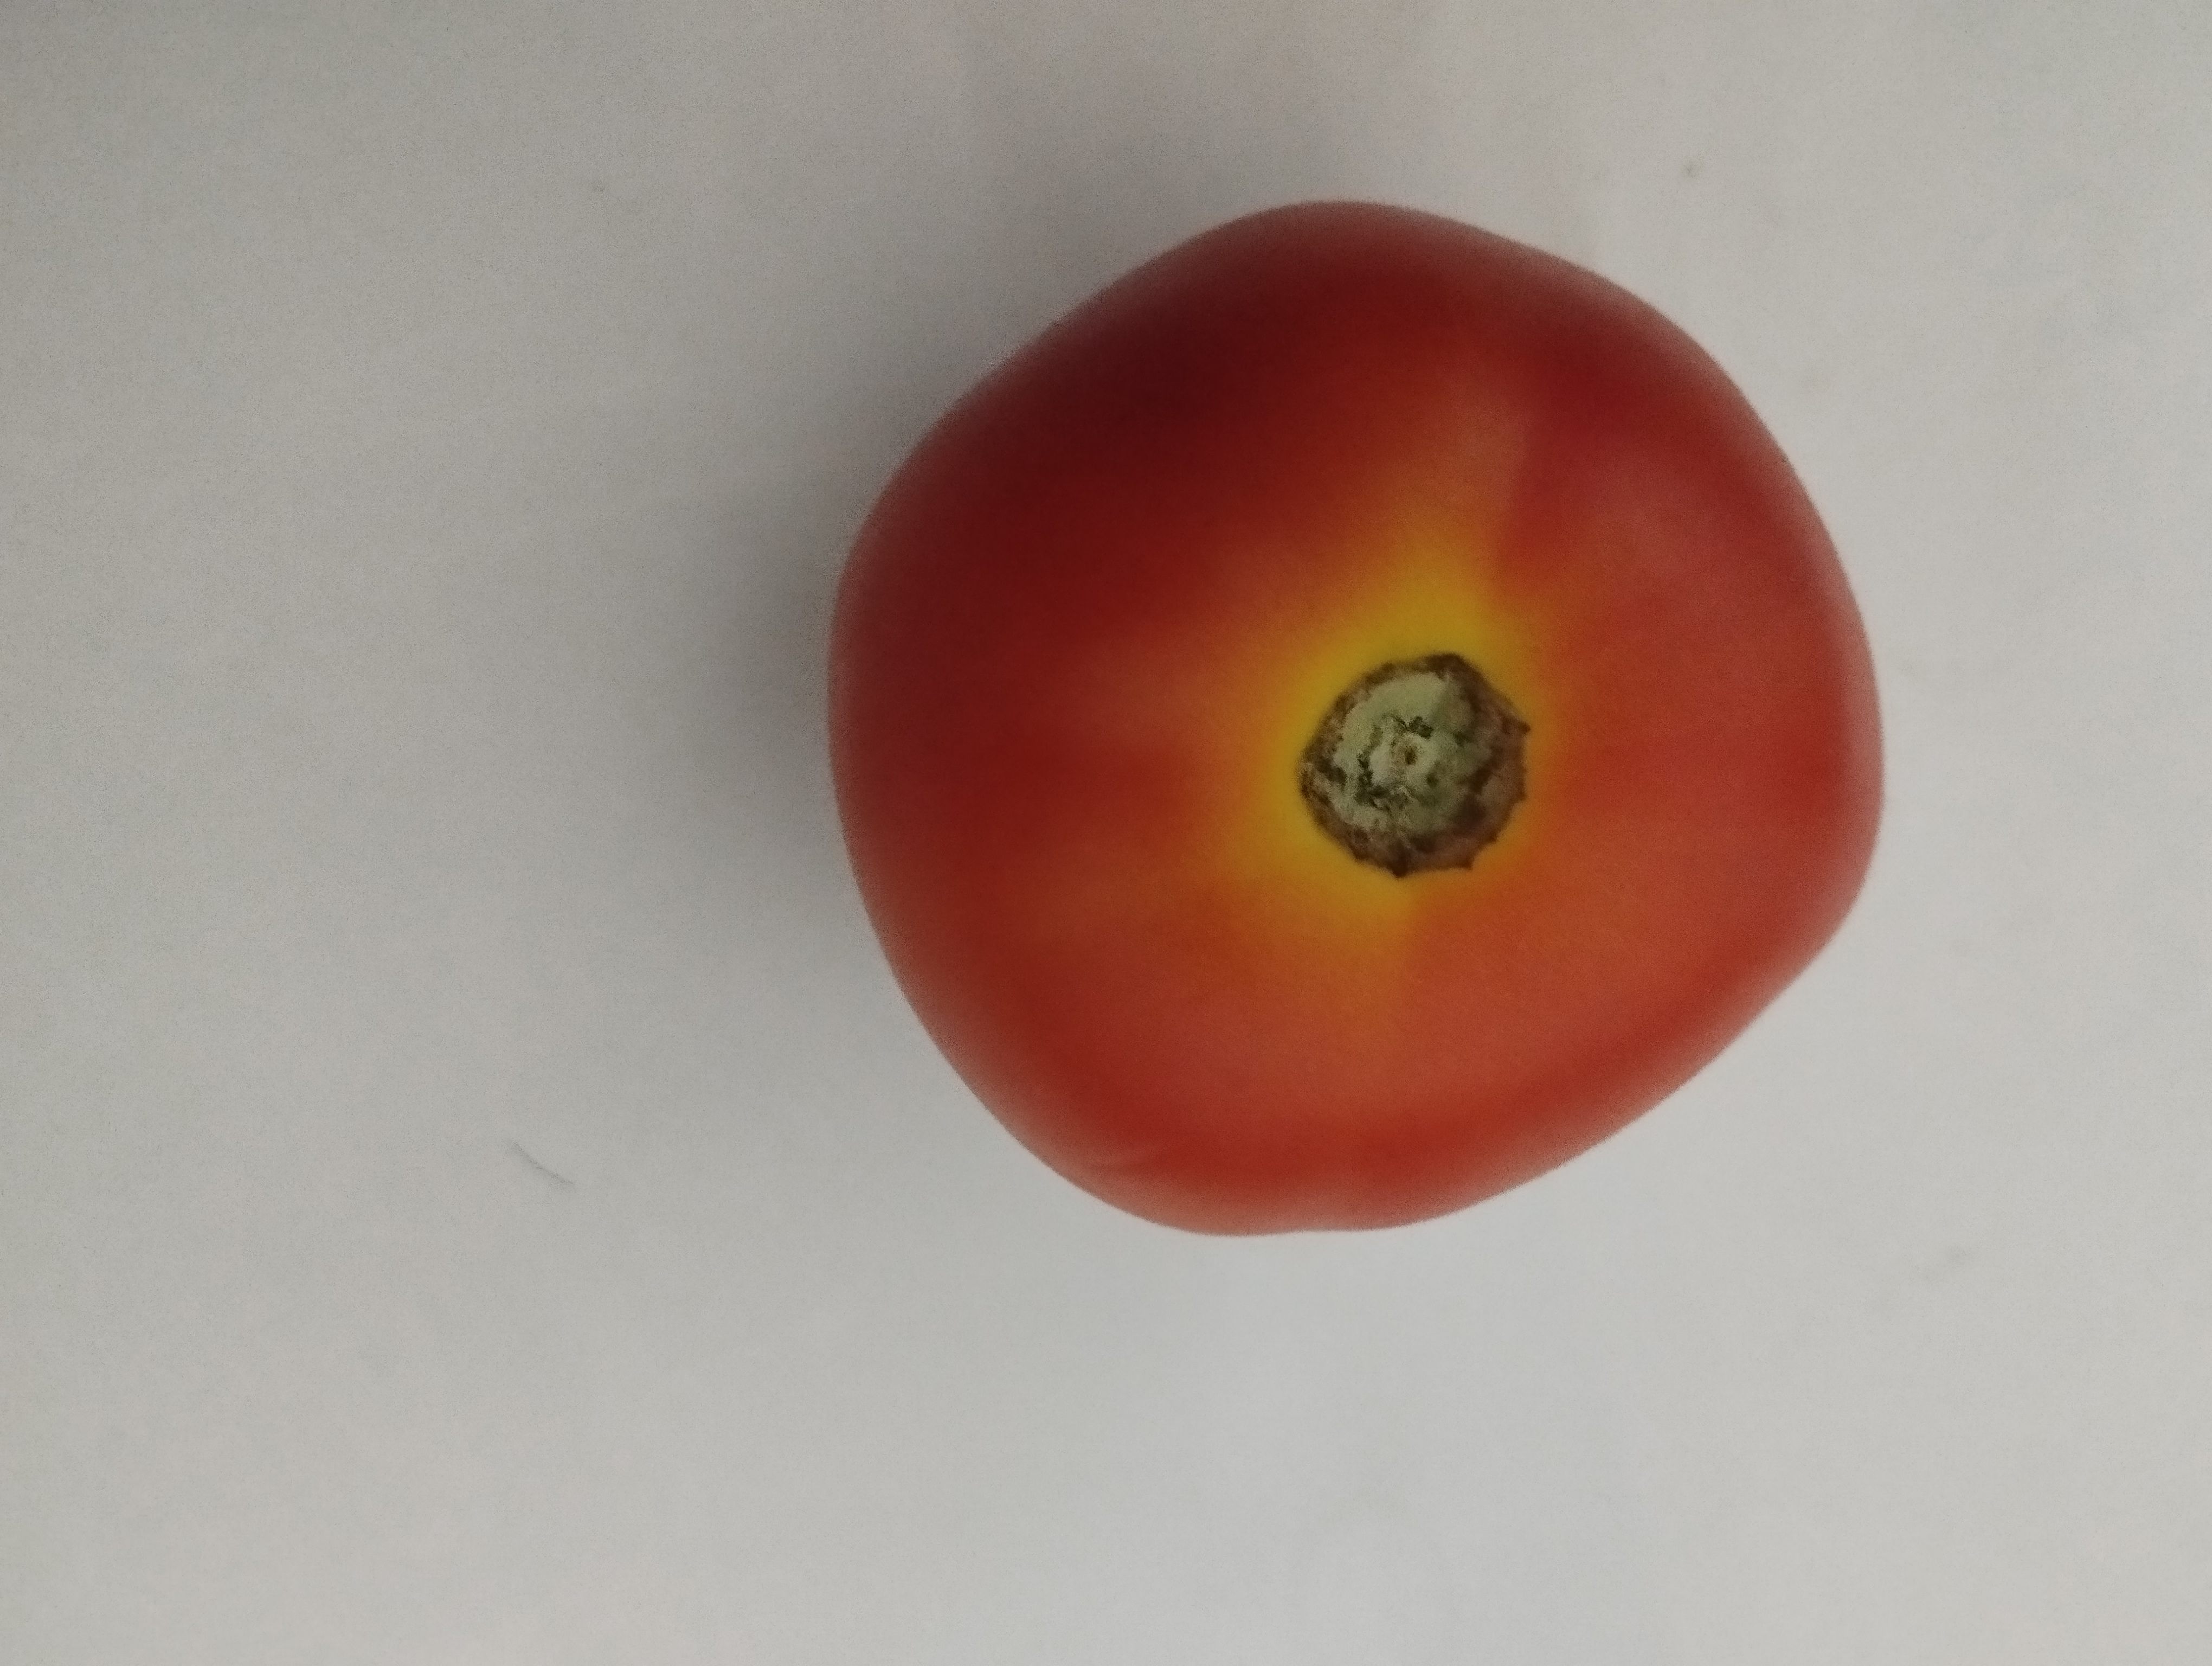
Label: Solanum Iycopersicum